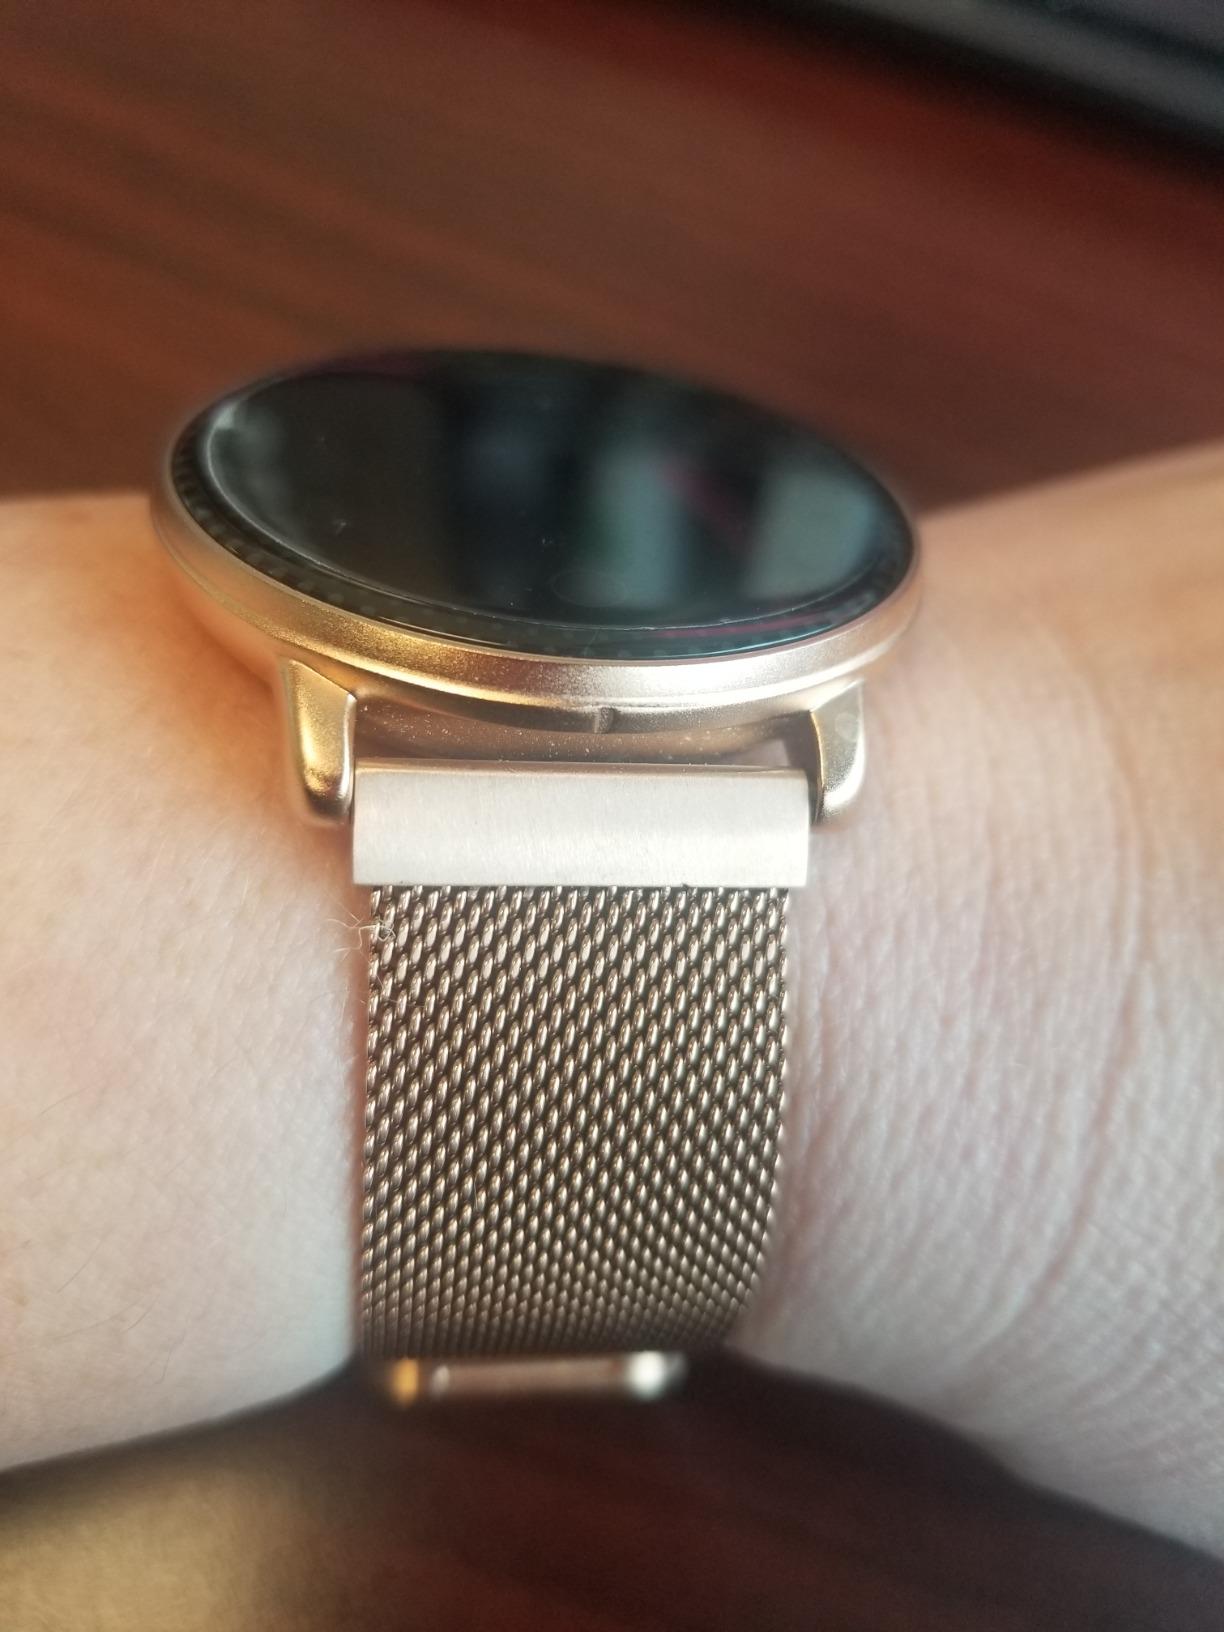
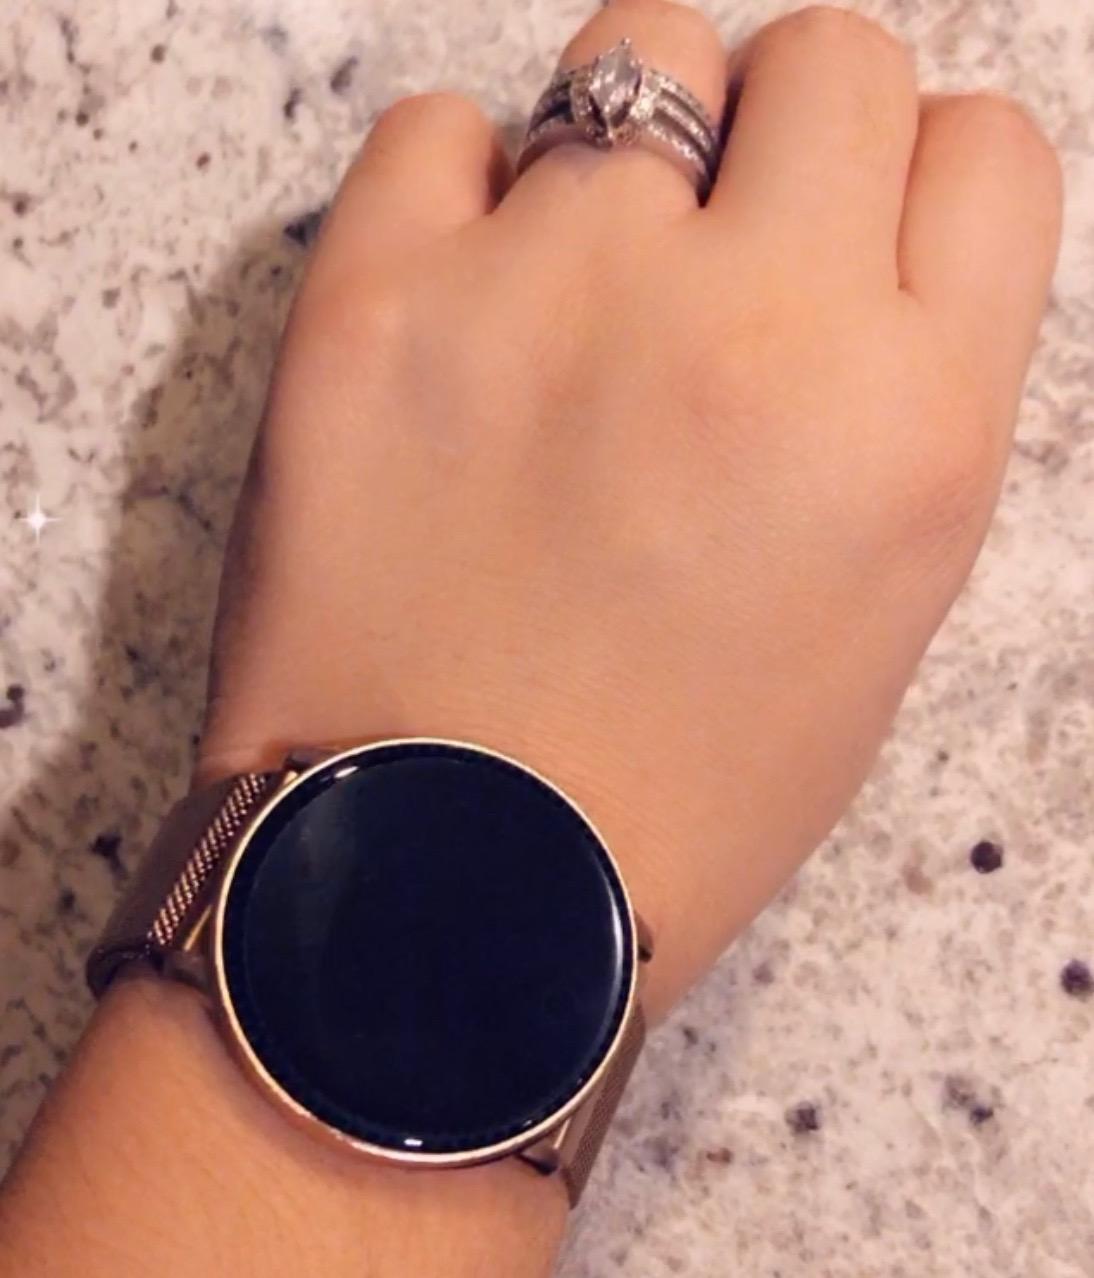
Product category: smartwatch
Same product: yes